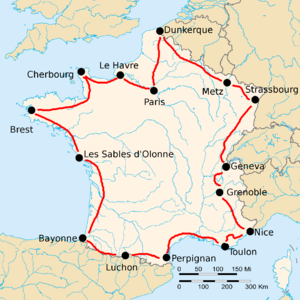
La 15ᵉ édition du Tour de France s'est déroulée du 26 juin au 24 juillet 1921 sur 15 étapes pour 5 485 km. Ce Tour est remporté par le Belge Léon Scieur.